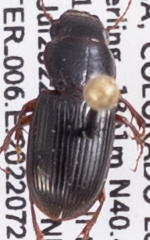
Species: Cratacanthus dubius
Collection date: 2022-07-27
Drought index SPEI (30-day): -0.258
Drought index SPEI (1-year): -1.85
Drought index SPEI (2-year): -1.69